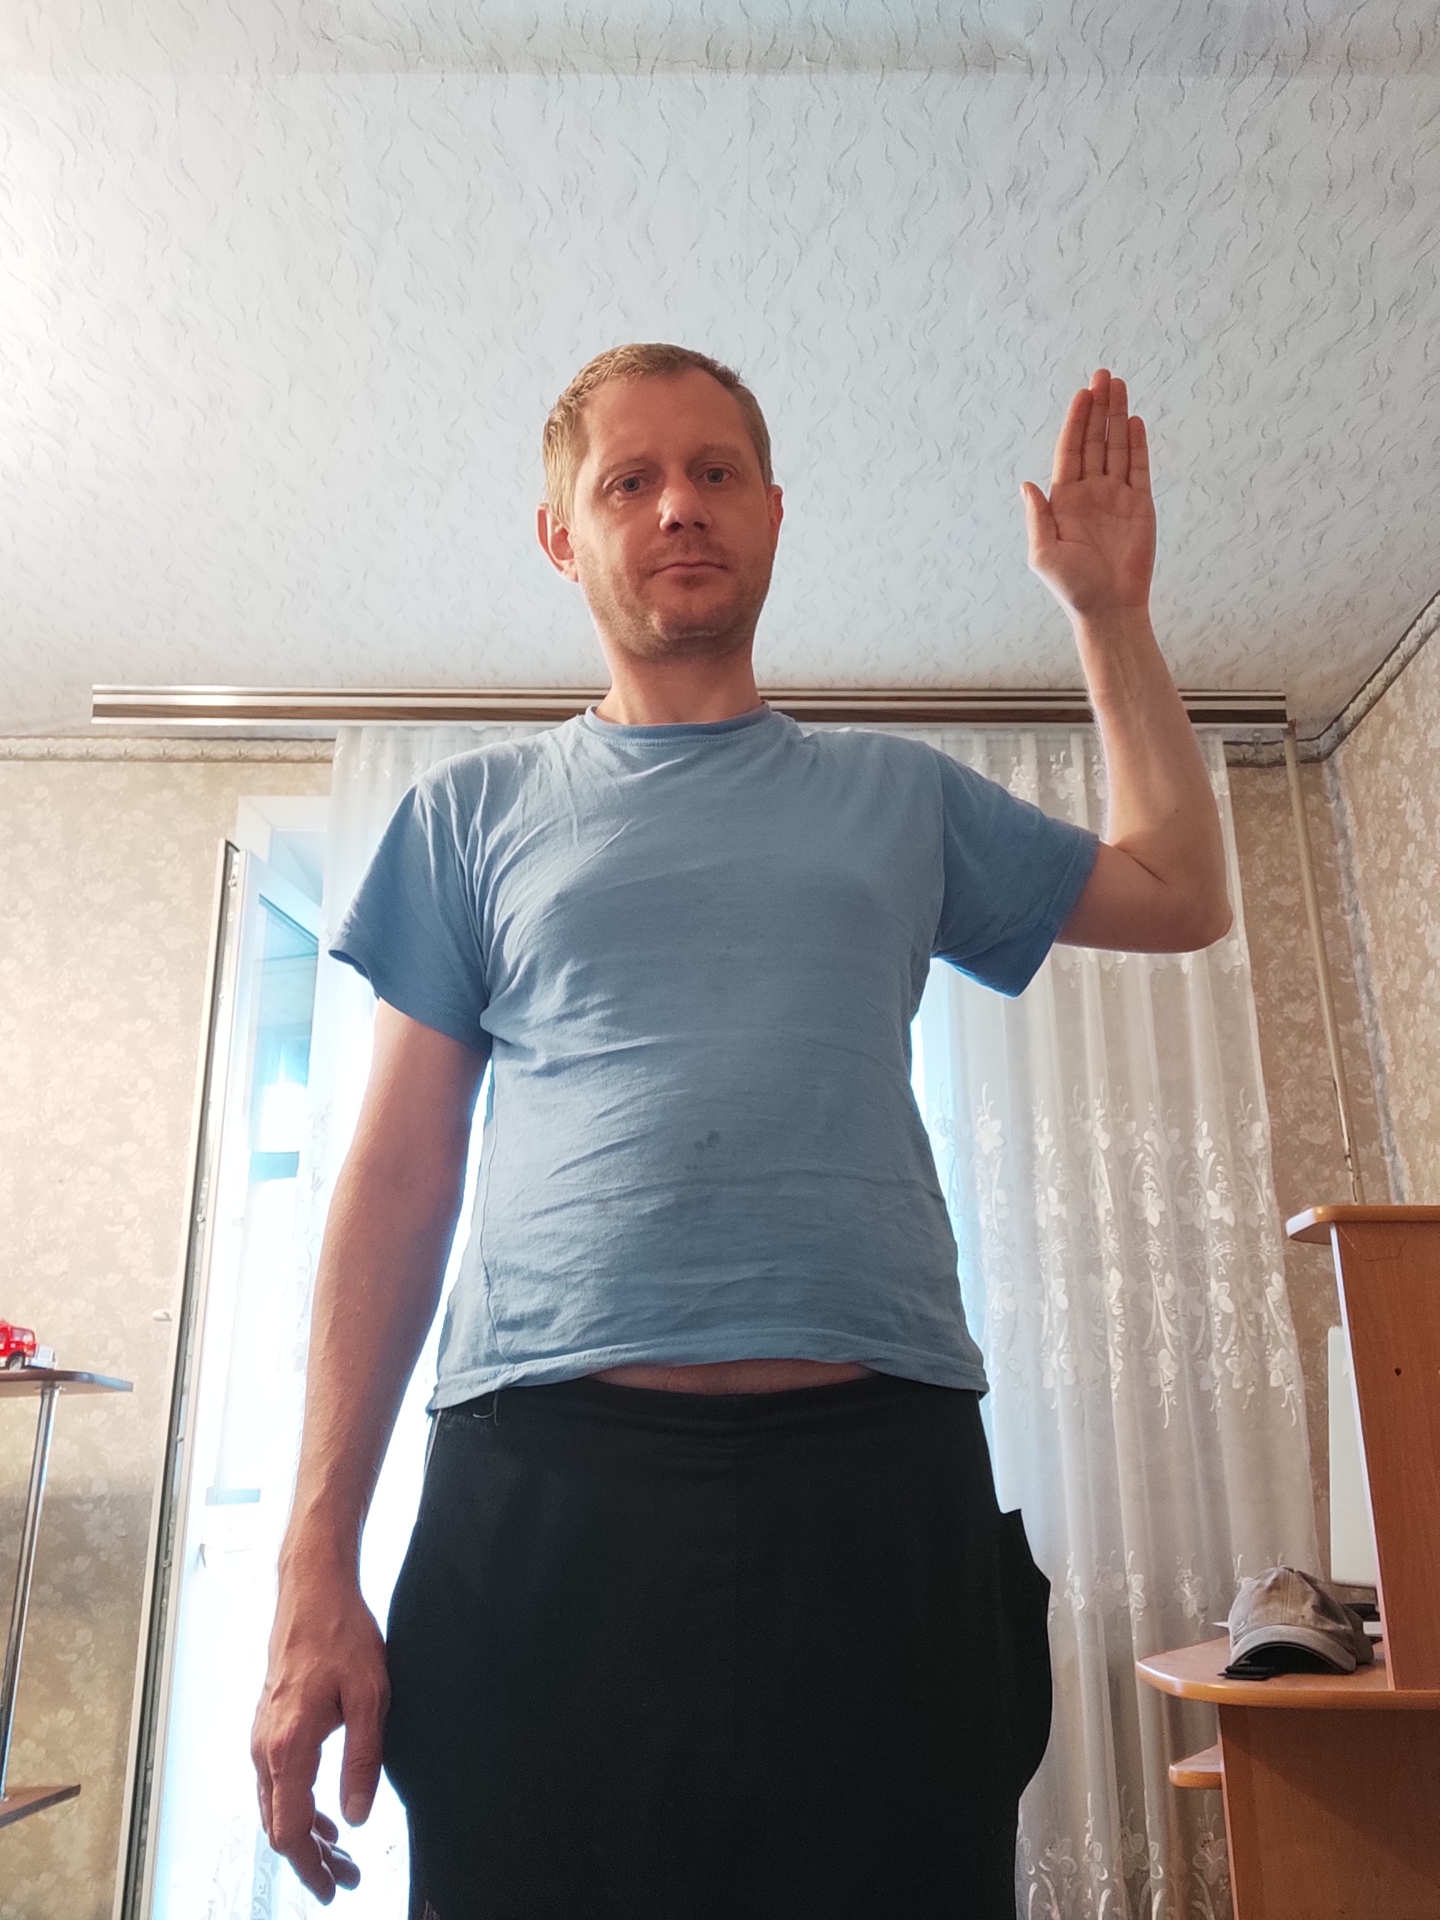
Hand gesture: stop